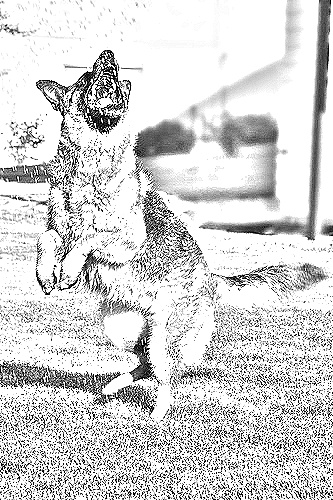
Portrait style: Sketch Portrait